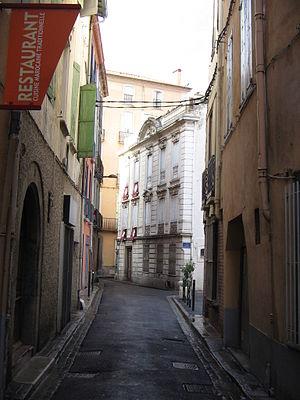
Une ruelle dans le centre ville de Perpignan (Pyrénées-Orientales, France).